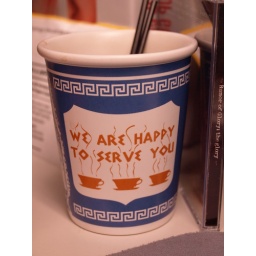
This is a ceramic version of the paper cup you find all over NYC. It is my favorite mug.